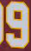
Number: 9